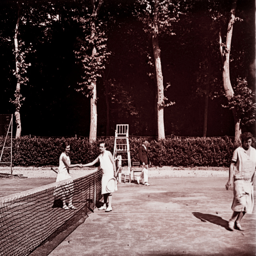
A couple of women shaking hands over a tennis court fence.
Two women shake hands over the tennis net after the game
Two players shake hands over the net on a tennis court.
Two women are shaking hands over a tennis net in an old photo.
An old picture of two people shaking hands over a tennis court net.